Competition of Paso Horses in Trujillo

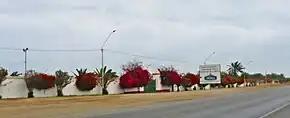
Association of Breeders and Owners of Paso Horses in La Libertad located in Victor Larco Herrera District in west of Trujillo city

In the city the contests of Paso Horses are organized by the Association of Breeders and Owners of Paso Horses in La Libertad, the best known and most important are The National Competition Paso Horses being done within the framework of the International Spring Festival made between September and October and in the Festival and International Competition of Marinera in January. Peruvian government has declared this kind of horses as Nation's cultural heritage.